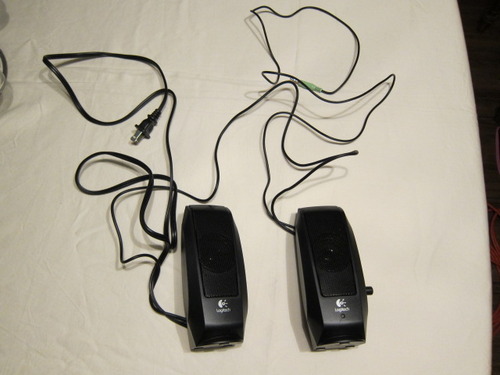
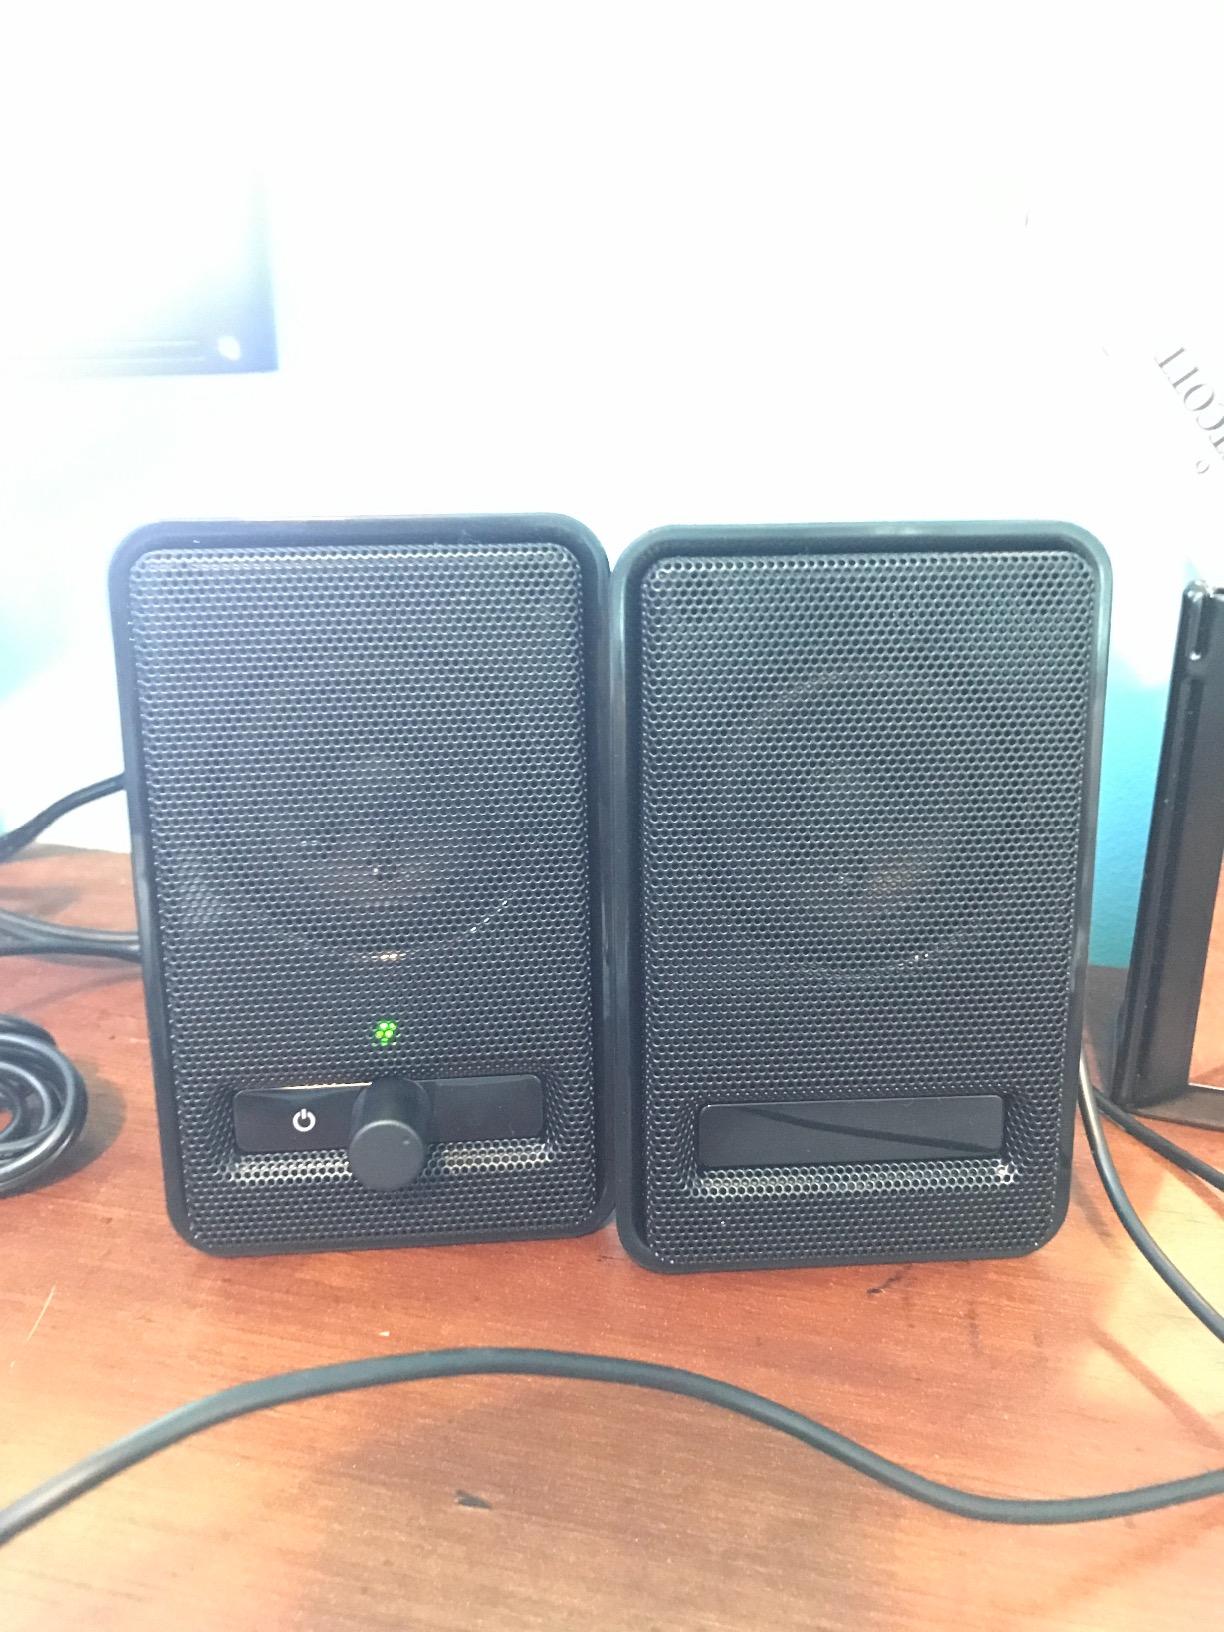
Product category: speaker
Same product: no